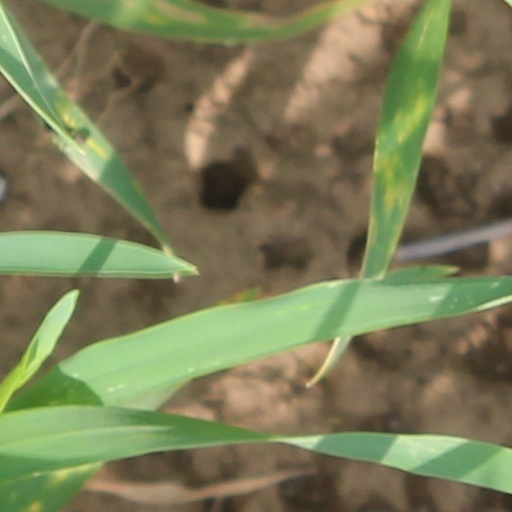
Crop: wheat